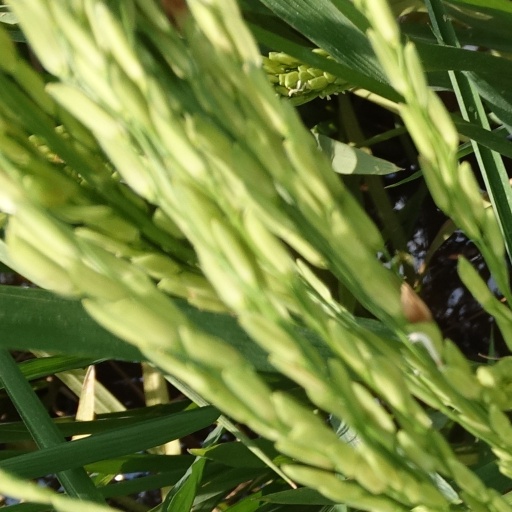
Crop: rice